Flag of Oman

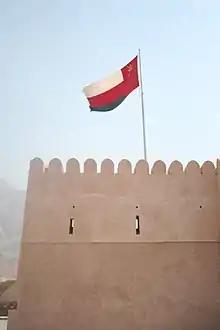
Oman flag at Bukha Castle

Until 1970, Oman used the plain red banner of the indigenous people. In 1970, the Sultan introduced a new national flag and set of ensigns. The simple red flag of Muscat and Oman was modified by addition of the white and green bands to the fly, and the national emblem, the badge of the al-Busaidi dynasty, was placed in the canton. This depicts crossed swords over a "khanjar", a traditional curved dagger. White has been associated historically with the Imam, the religious leader of Oman, and at times the political rival to the ruling Sultan. It also symbolizes peace. Green is traditionally associated with the Jabal al-Akdar, or "Green Mountains," which lie toward the north of the country. Red is a common color in Gulf state flags. The national emblem is said to date back to the 18th century. A curved dagger is fastened over a pair of crossed swords. An ornate horsebit links the weapons and culture.